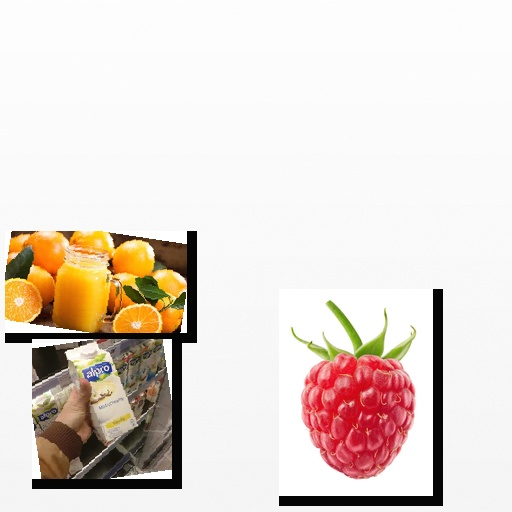
Food items: raspberry, orange, soyghurt